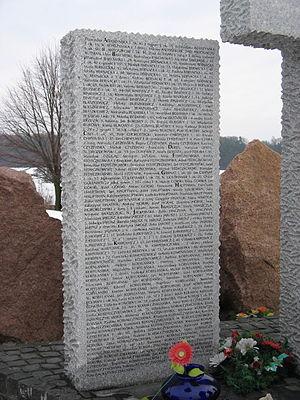
Huta Pieniacka fut un village polonais de 1 000 habitants en Galicie, dans le secteur de Ternopil. Avant la guerre il faisait partie de la voïvodie de Tarnopol, alors une partie de la Pologne.